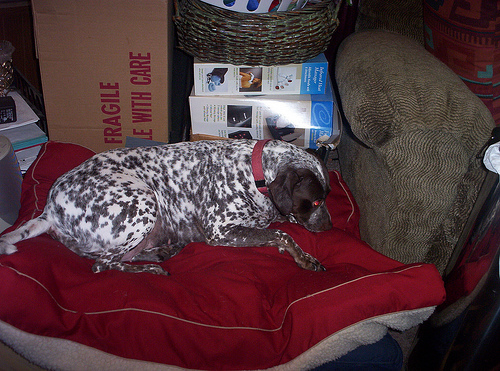
Animal: dog
Breed: german shorthaired